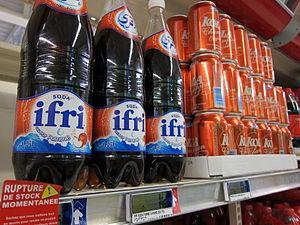
Sainte-Geneviève-des-Bois (Essonne)